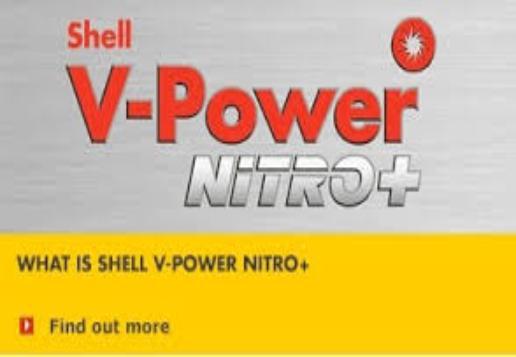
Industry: Transportation